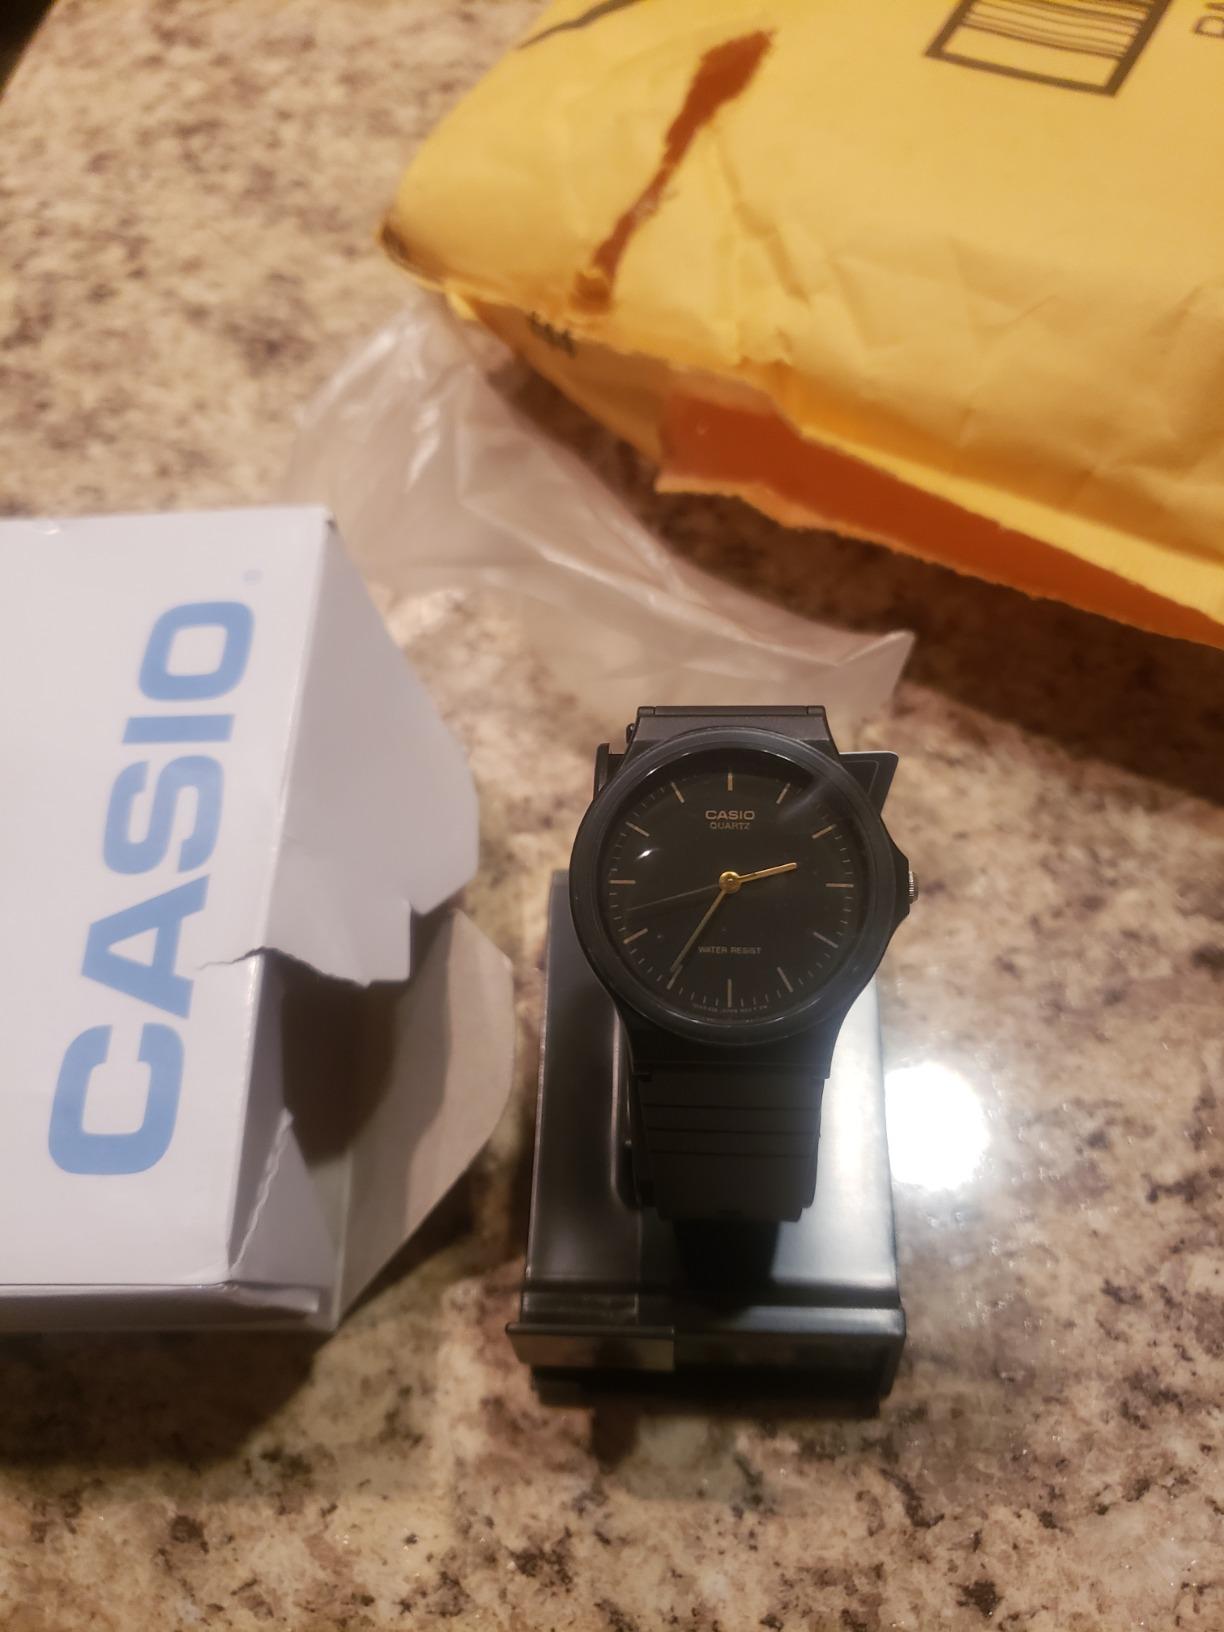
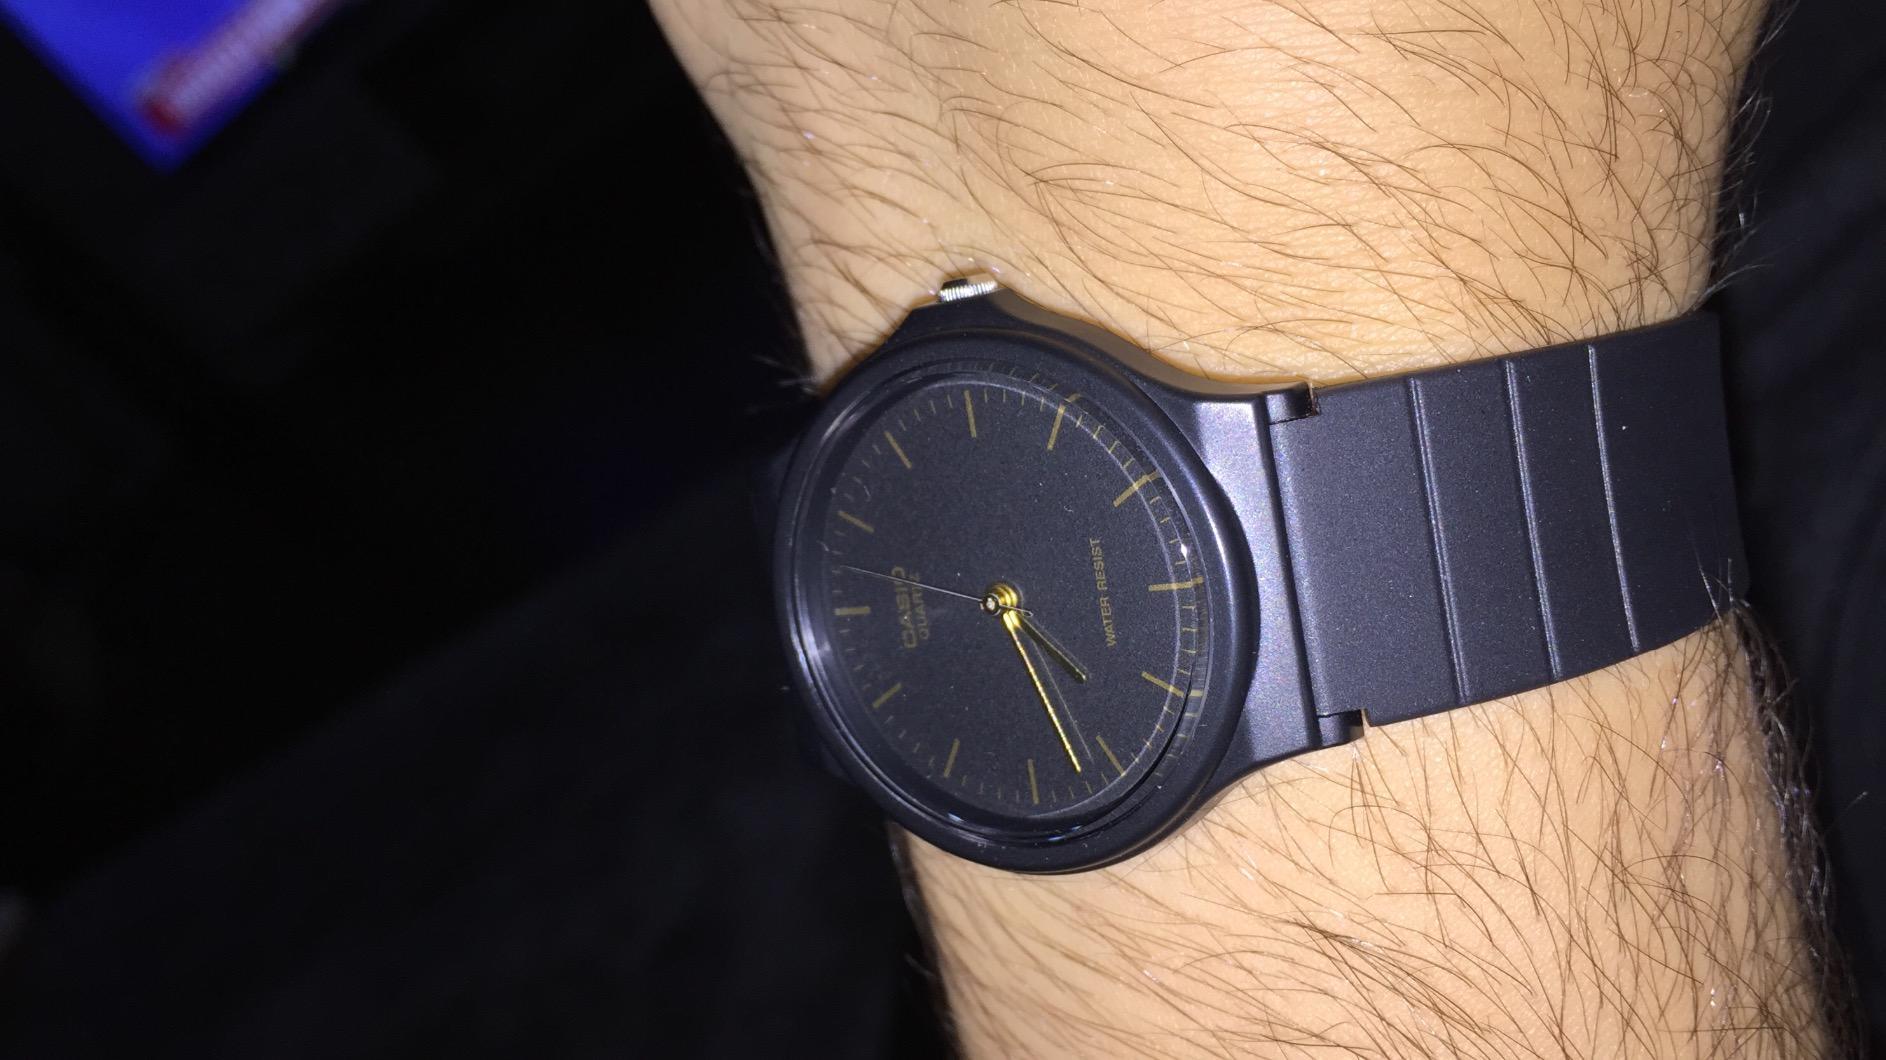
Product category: accessories_watch
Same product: yes